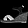
Label: Sandal